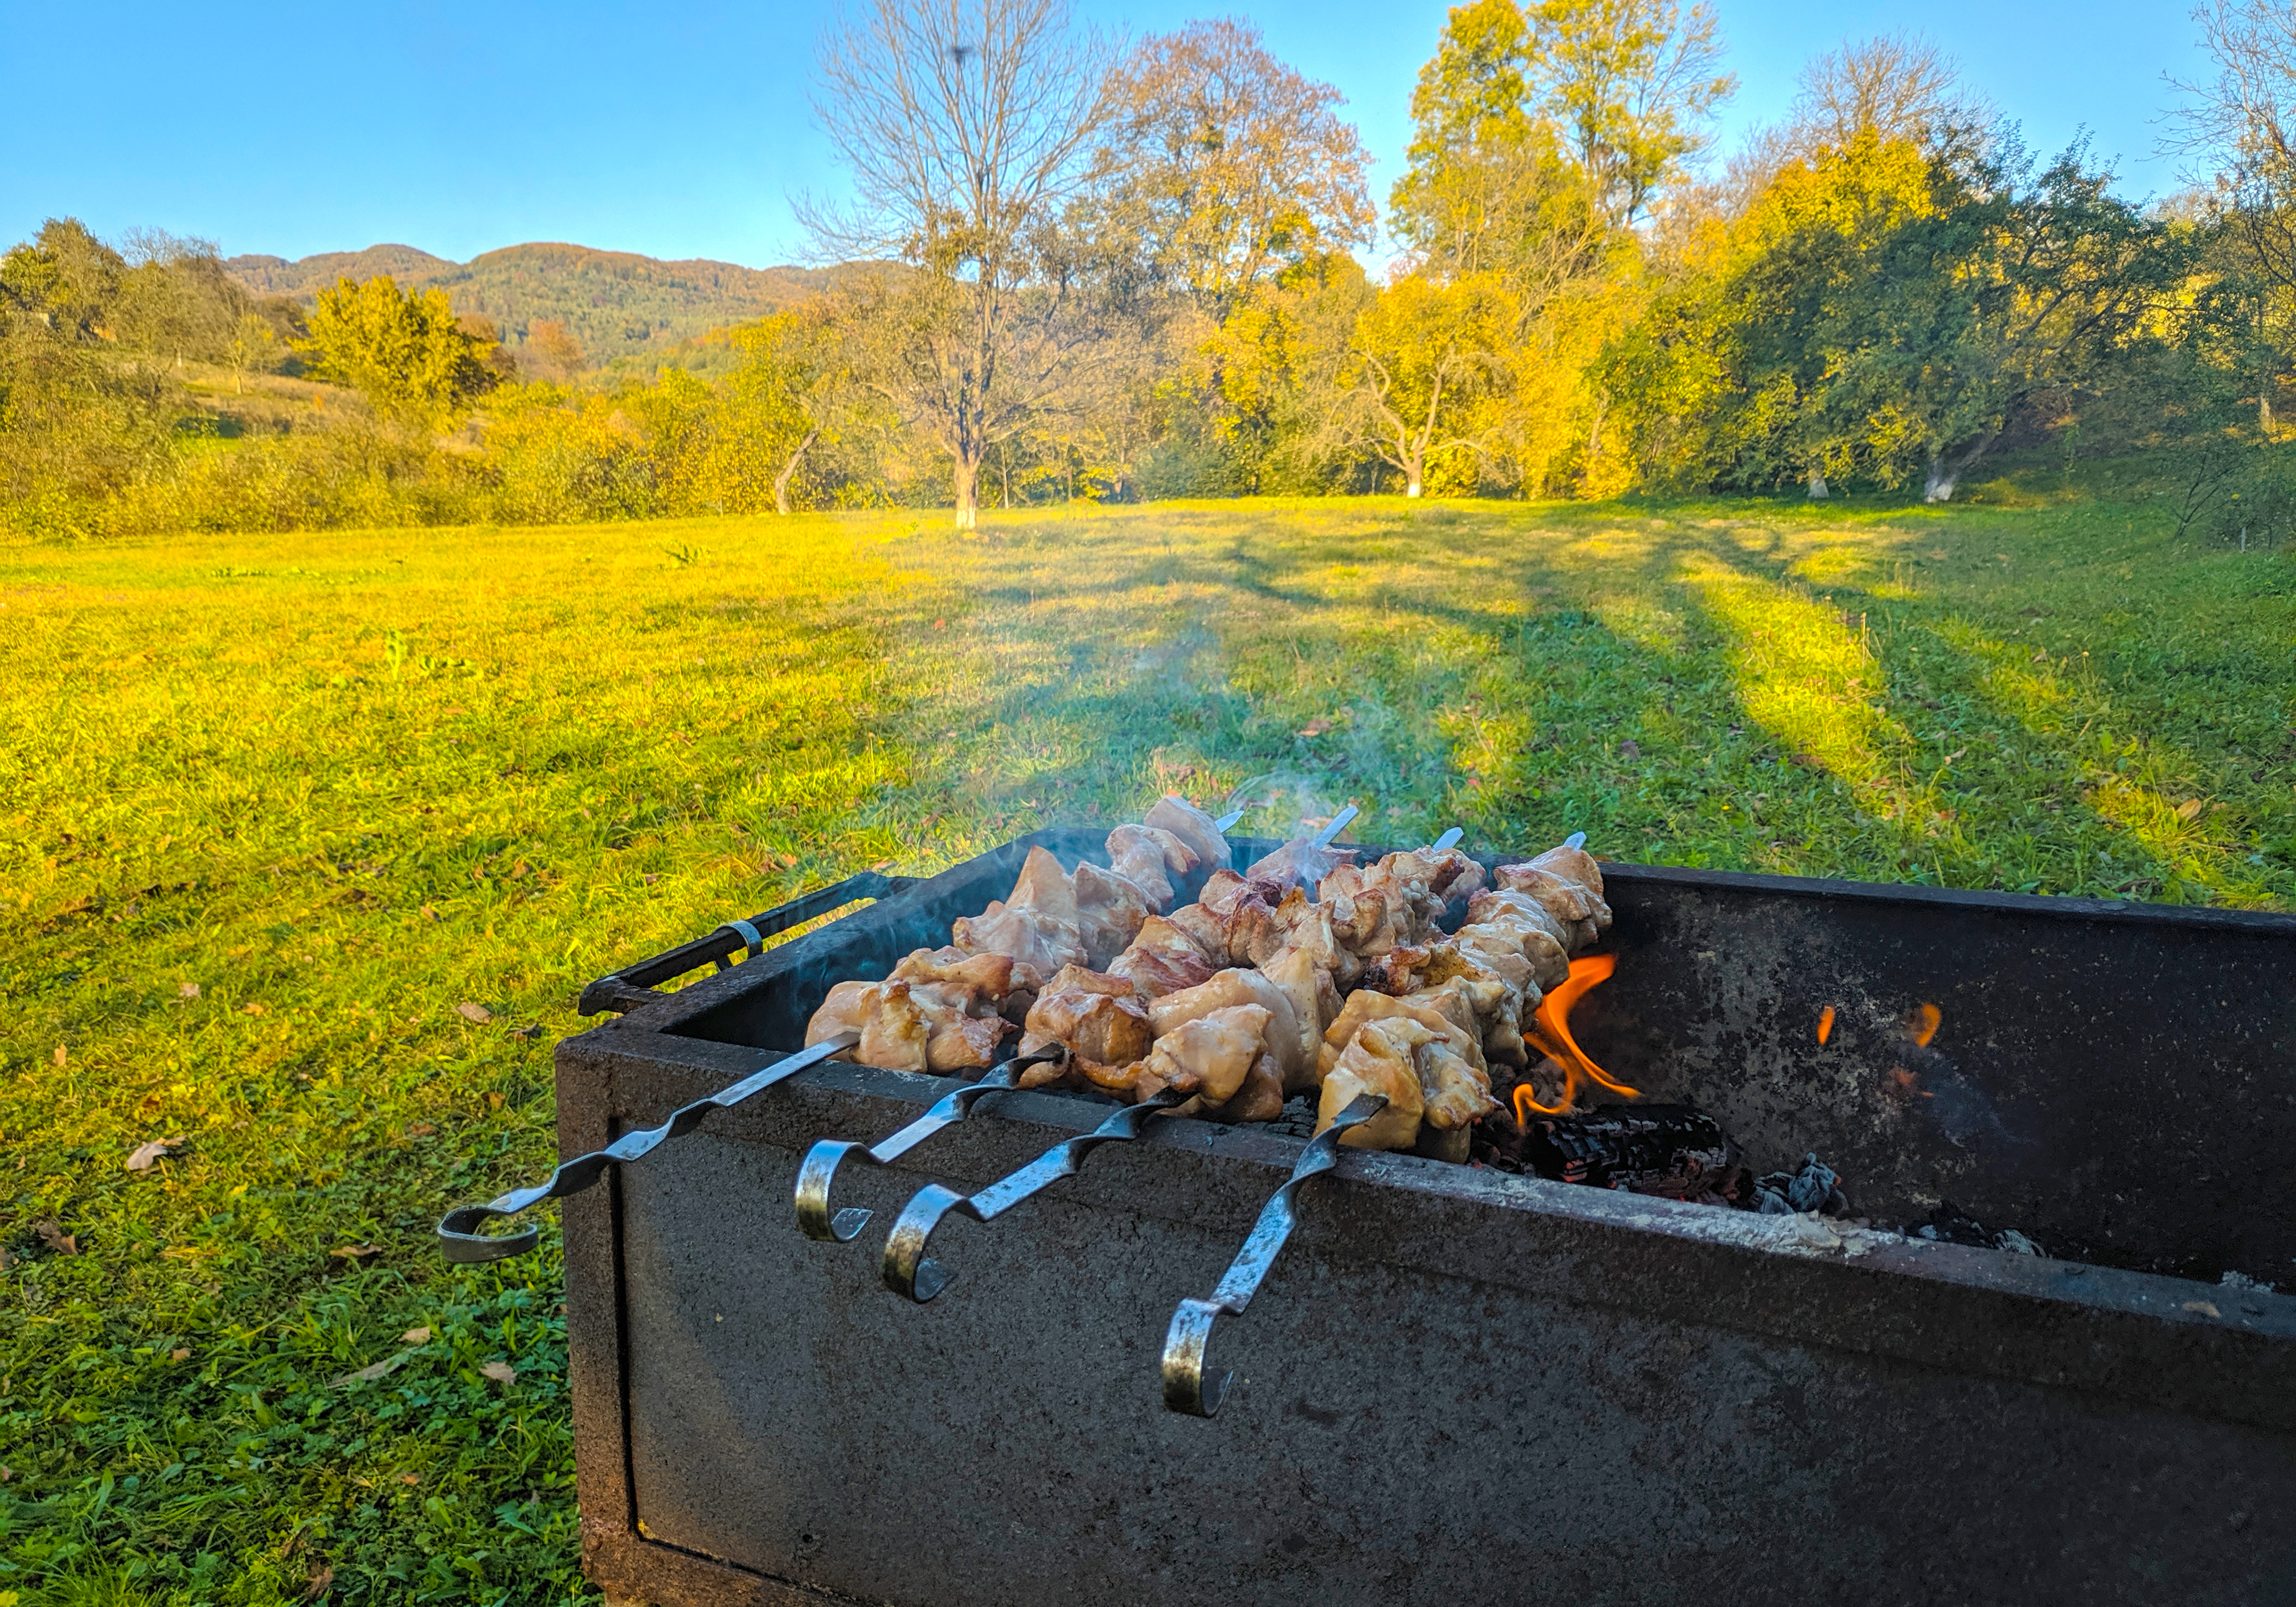
barbecue, leaf, yellow, autumn, grass, tree, landscape, cuisine, mountain, dish, plant, grilling, grassland, farm, pasture, shashlik, food, state park